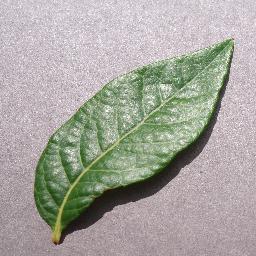
Label: Blueberry___healthy